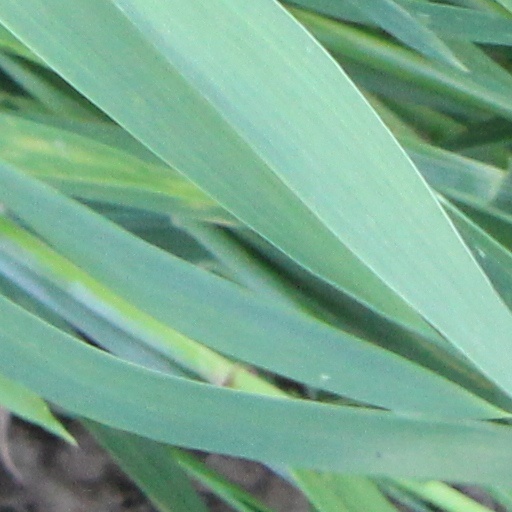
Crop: wheat